Reinier Vinkeles

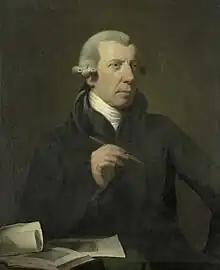
Portrait by Charles Howard Hodges

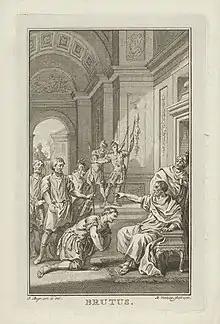
Print for the tragedy "Brutus". Made by Reinier Vinkeles.

Reinier Vinkeles (1741 – 1816) was an 18th-century painter and engraver from the Northern Netherlands, who was the teacher of several talented artists.